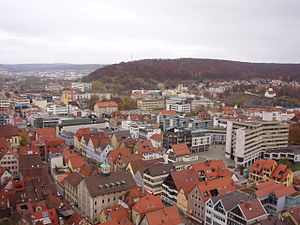
Heidenheim an der Brenz
Heidenheim an der Brenz er en by i den tyske delstat Baden-Württemberg i det sydlige Tyskland. Den ligger ved grænsen til Bayern, omkring 17 km syd for Aalen og 33 km nord for Ulm. Heidenheim er administrationsby, og den største by i Landkreis Heidenheim. Heidenheim er handelscenter for Landkreis Heidenheim og hjemsted for industriselskabet Voith. Indbyggertallet passerede 20.000 indbyggere i 1925. Heidenheim har et administrativ samarbejde med kommunen Nattheim.